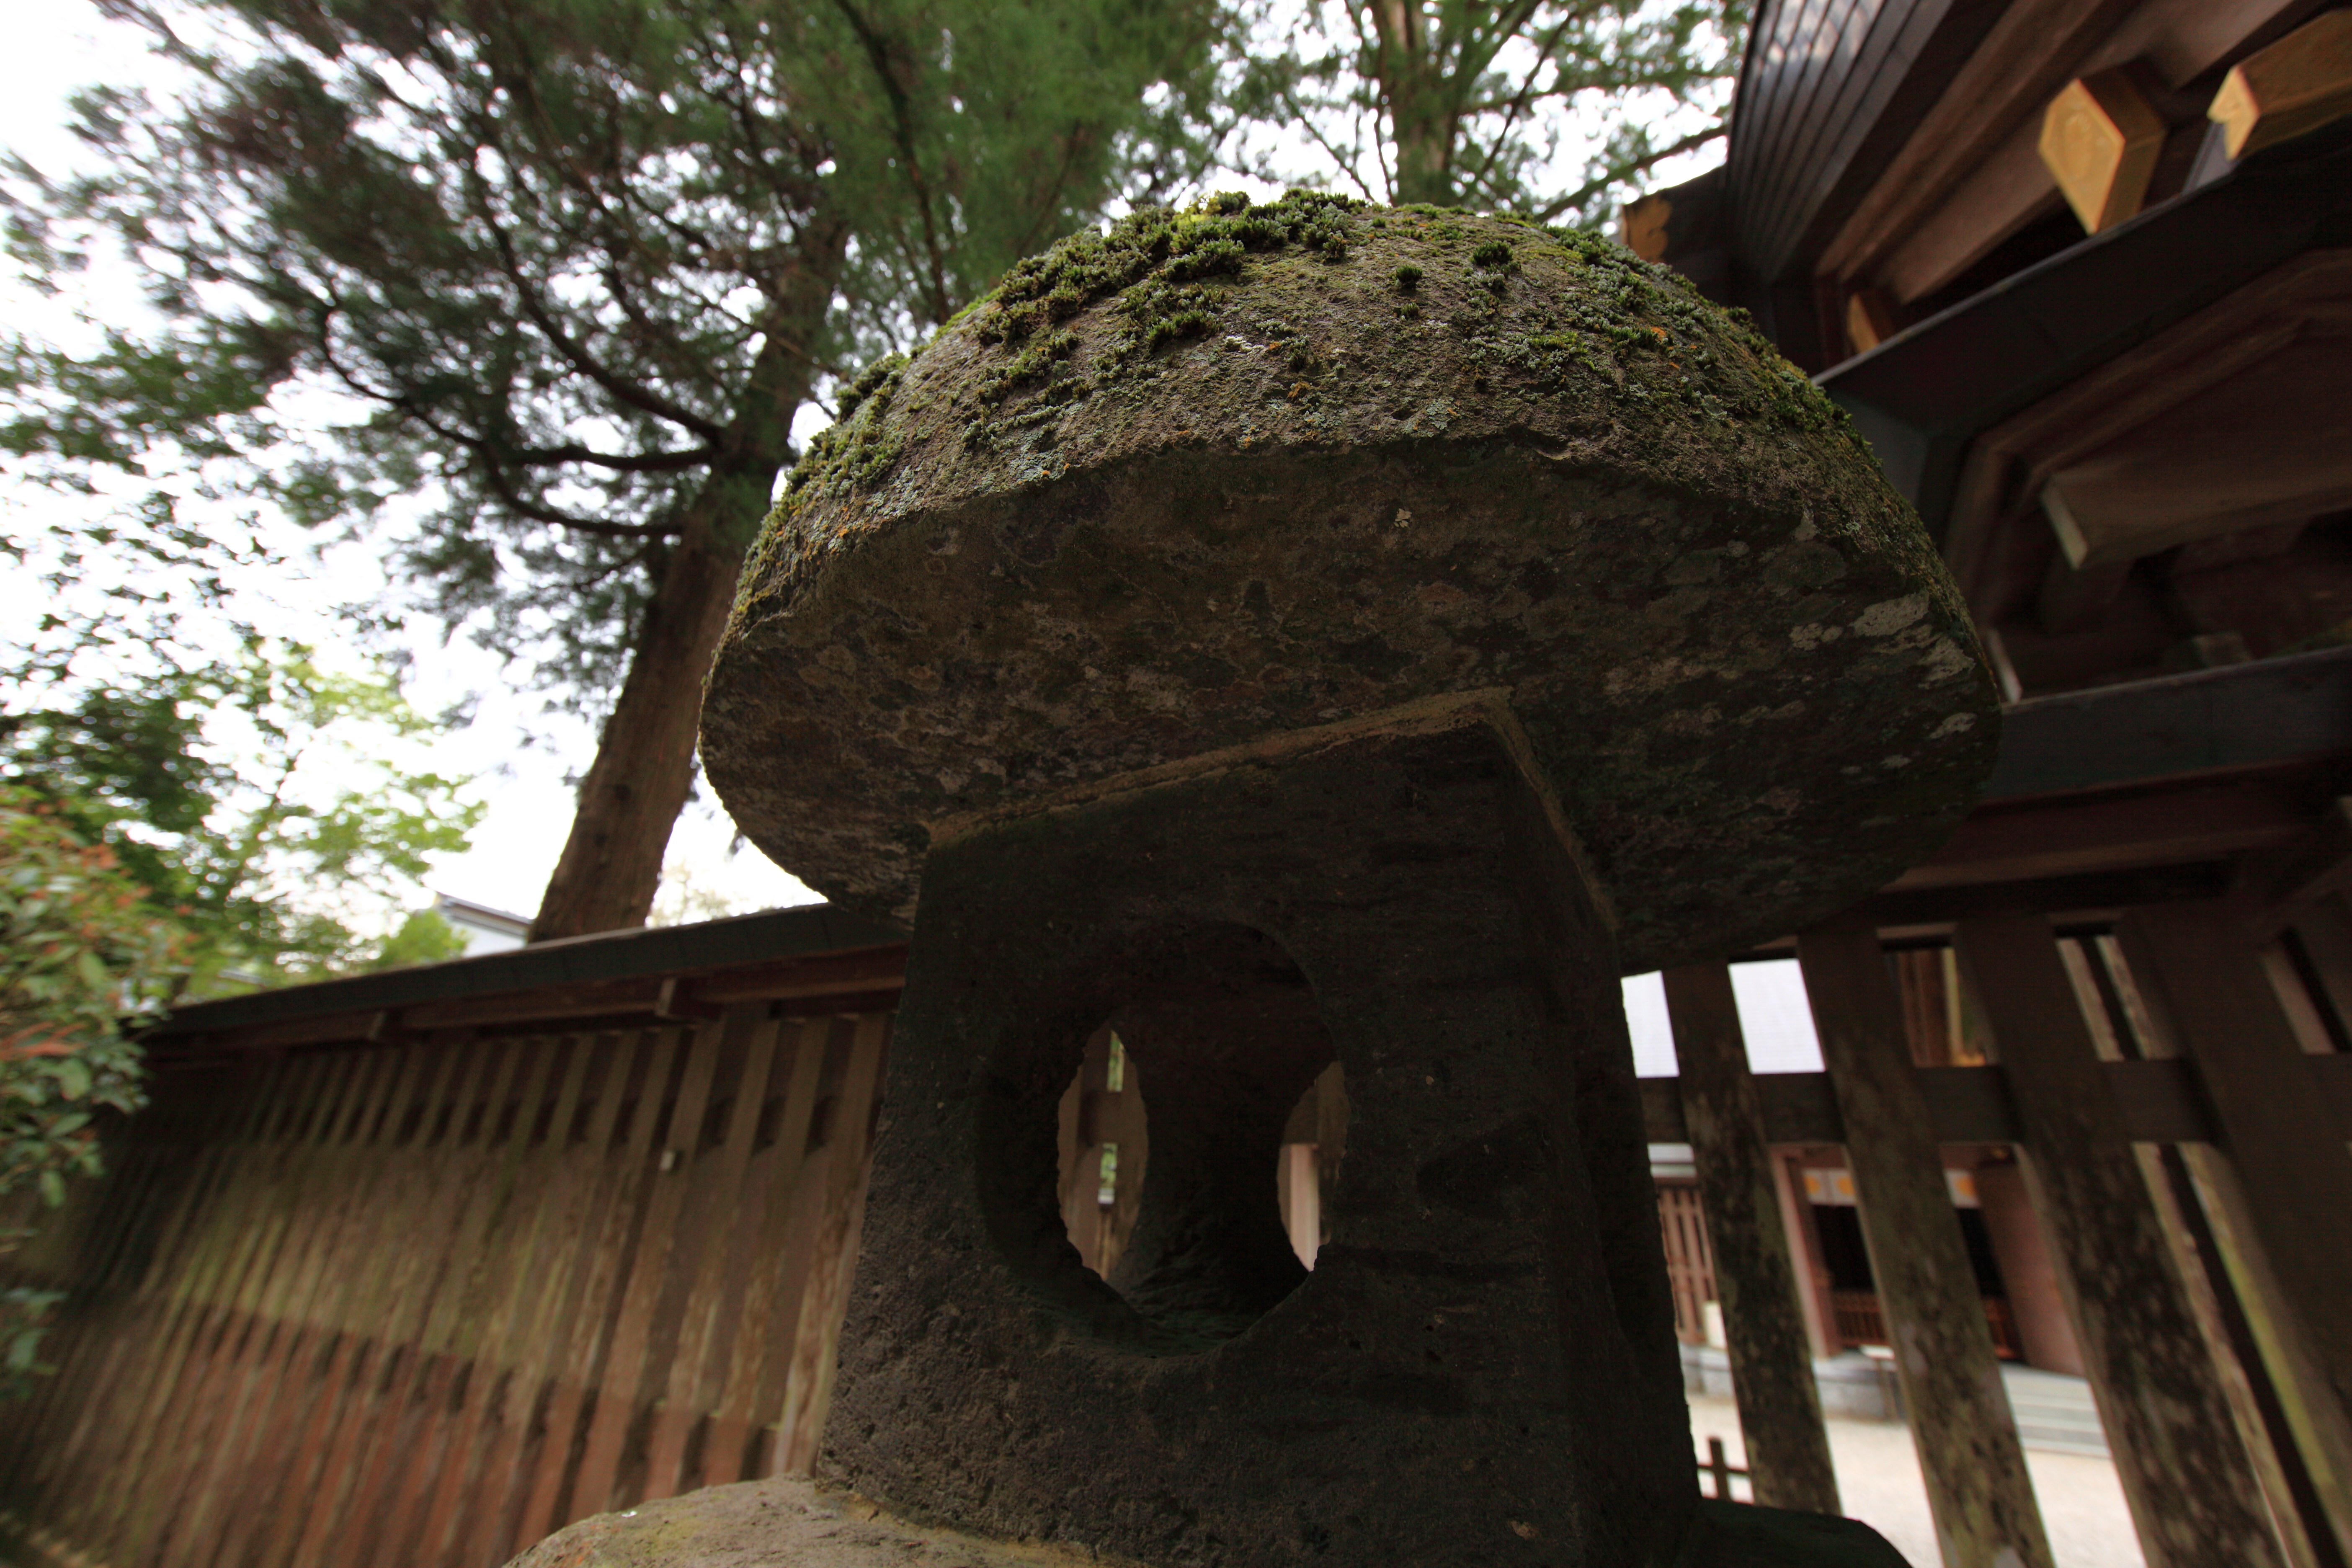
wood, house, roof, building, lantern, high, garden, 5d, hires, markii, hi, res, resolution, thatching